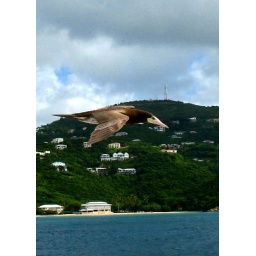
This brown boobie was drafting our ferry boat and catching the fish disturbed by our wake. He was SO close